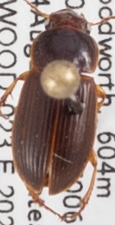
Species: Harpalus somnulentus
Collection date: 2021-08-04
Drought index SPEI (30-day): -2.09
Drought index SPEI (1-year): -2.09
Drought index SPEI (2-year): -0.82